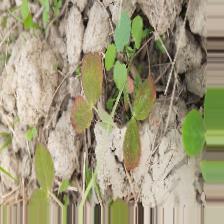
Label: Lentil Rust